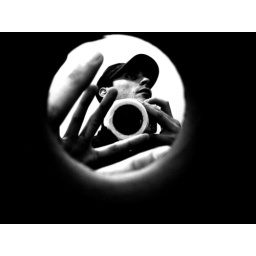
this set was taken through a toilet roll and I was standing in front of a three mirrror doors